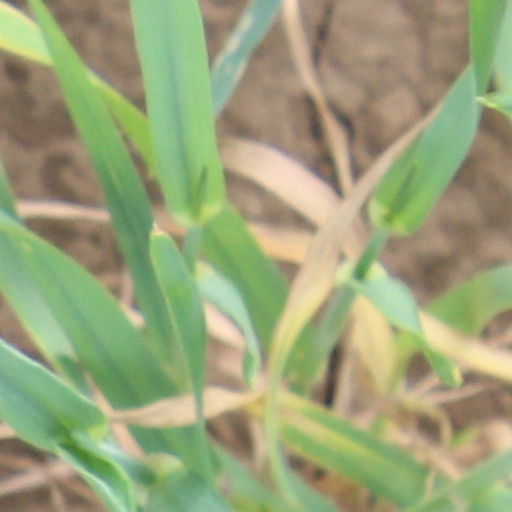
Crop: wheat